Chad Basin campaign (2018–2020)

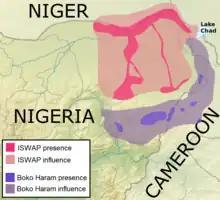
Presence and influence of ISWAP and Boko Haram in northern Nigeria, Cameroon, and Niger in early 2019

On 13 January, ISWAP attacked a military base near Magumeri. On the following day, Shekau's Boko Haram attacked the refugee town of Rann which had been reportedly abandoned by its Nigerian garrison shortly before. The insurgents proceeded to destroy much of the settlement, including local clinics, causing much of the local civilian population to flee, with about 9,000 crossing the border and relocating to Bodo in Cameroon. ISWAP also raided Gajiram on 16 January. In the next days, the Nigerian Army and Cameroonian Armed Forces retook Rann. Authorities consequently forced most of the refugees who had fled to Cameroon to return to Nigeria. On 23 January, the Cameroonian military retreated from Rann, whereupon the Nigerian soldiers also withdrew, as they considered the town undefendable without Cameroonian help. About 35,000 residents of Rann promptly fled, believing that Boko Haram would surely return with the government troops gone. Most relocated to Goura in Cameroon, and this time the authorities allowed them to stay. As expected, Boko Haram indeed raided Rann after its garrison had left, setting the settlement ablaze, and murdering 60 people, including the local elders. More people subsequently fled, with about 60,000 being displaced in the region by early February. Overall, 39 insurgent attacks were recorded in Nigeria's Borno and Yobe States in January 2019, while five attacks took place in Cameroon from 1 to 22 January.